Double Spoiler

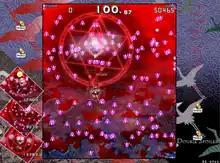
Aya preparing to photograph Nazrin. The circle around Nazrin shows how close Aya must get in order to get a photograph.

To take pictures, the film must be fully loaded into the camera (100%). The player can move at three speeds, the normal speed, the focused speed, and a super-focused speed which also allows for high speed film loading. When taking pictures, the player can hold the shoot button to control the viewfinder while the picture frame shrinks — this can be used to zoom in on the boss. During this time, all bullets on screen are slowed down and the player cannot move. If the shoot button is held for too long, the film will get exposed and the player would have to reload the film. The player can also press the shoot button once without holding to take a snapshot around the player character. For every picture taken, the player will need to reload the film from 0% again before they can take another picture. Only photos that contain an image of the boss ("Success" pictures) will be taken into account when tallying up the score.